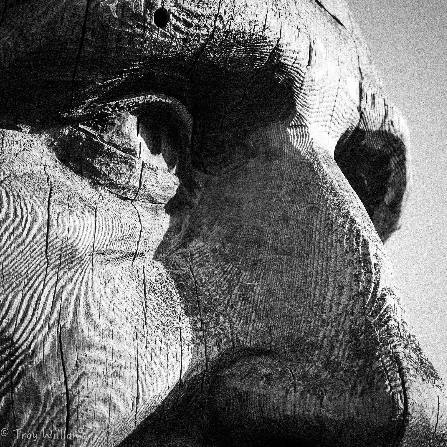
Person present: Yes